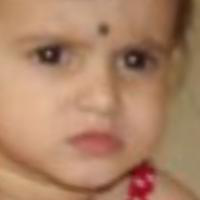
Age group: age 01-10